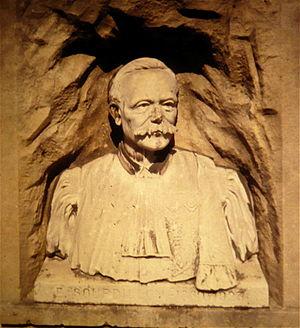
photographie du buste d'Edmond Sourdillon
L'Institut de Touraine est un établissement d'enseignement du français langue étrangère, situé à Tours.